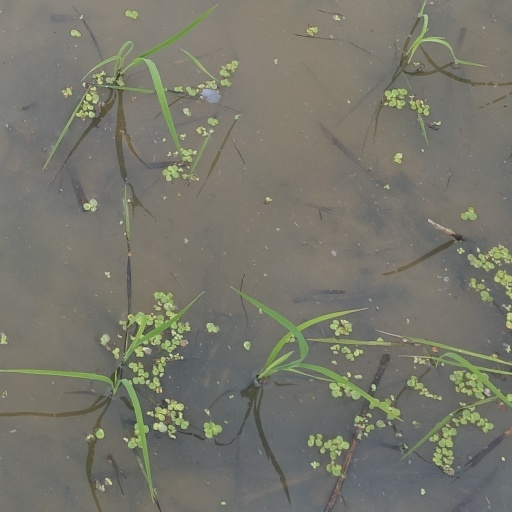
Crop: rice